Lim Soe Keng Sia

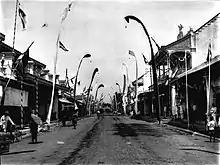
The atmosphere of Pekalongan Chinatown.

He was born in about 1819 in the port city of Tegal, Central Java. He was the son of "Kapitein" Lim Ke Tjang (1781–1826) and a grandson of "Kapitein" Lim Soen Boen (1756–1813) of Tegal, and came from a family belonging to the 'Cabang Atas' aristocracy. His grandfather and father were "Kapiteins der Chinezen" of Tegal from 1770 until 1813, and from 1813 until 1826, in which capacity they governed and administered the local Chinese community on behalf of the Dutch colonial authorities. His older brother, Lim Soe Tjong, succeeded their father as Kapitein of Tegal, and served from 1826 until 1832. As a descendant of Chinese officers, Lim was born with the hereditary title "Sia".